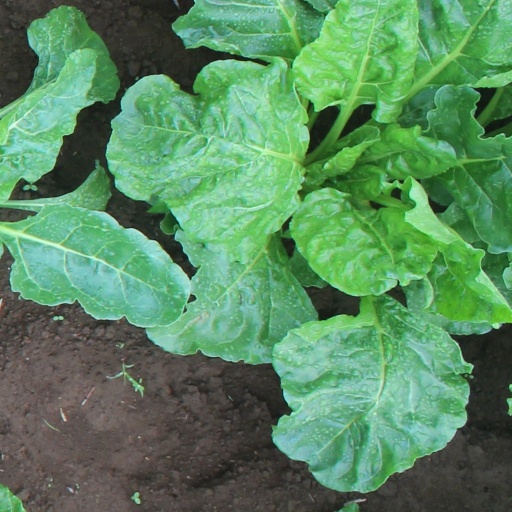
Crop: sugar beet